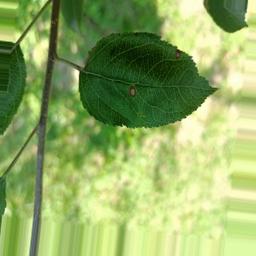
Label: Alternaria